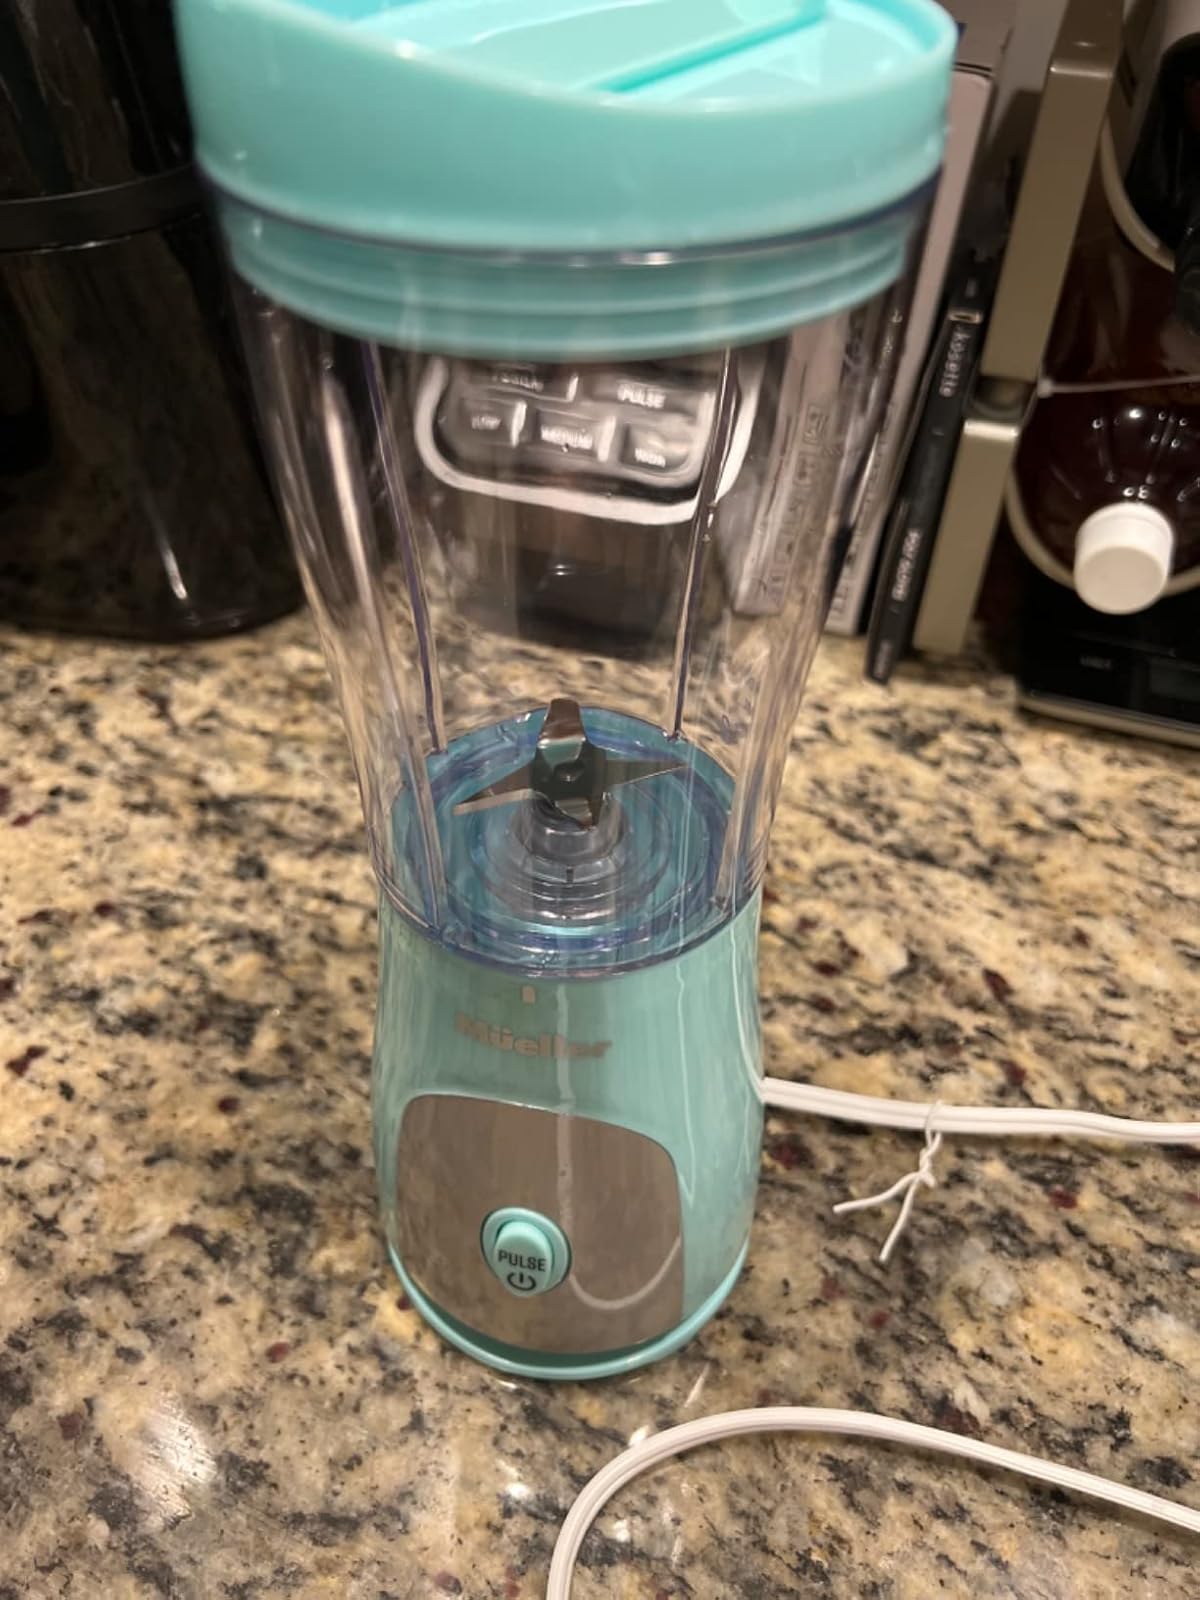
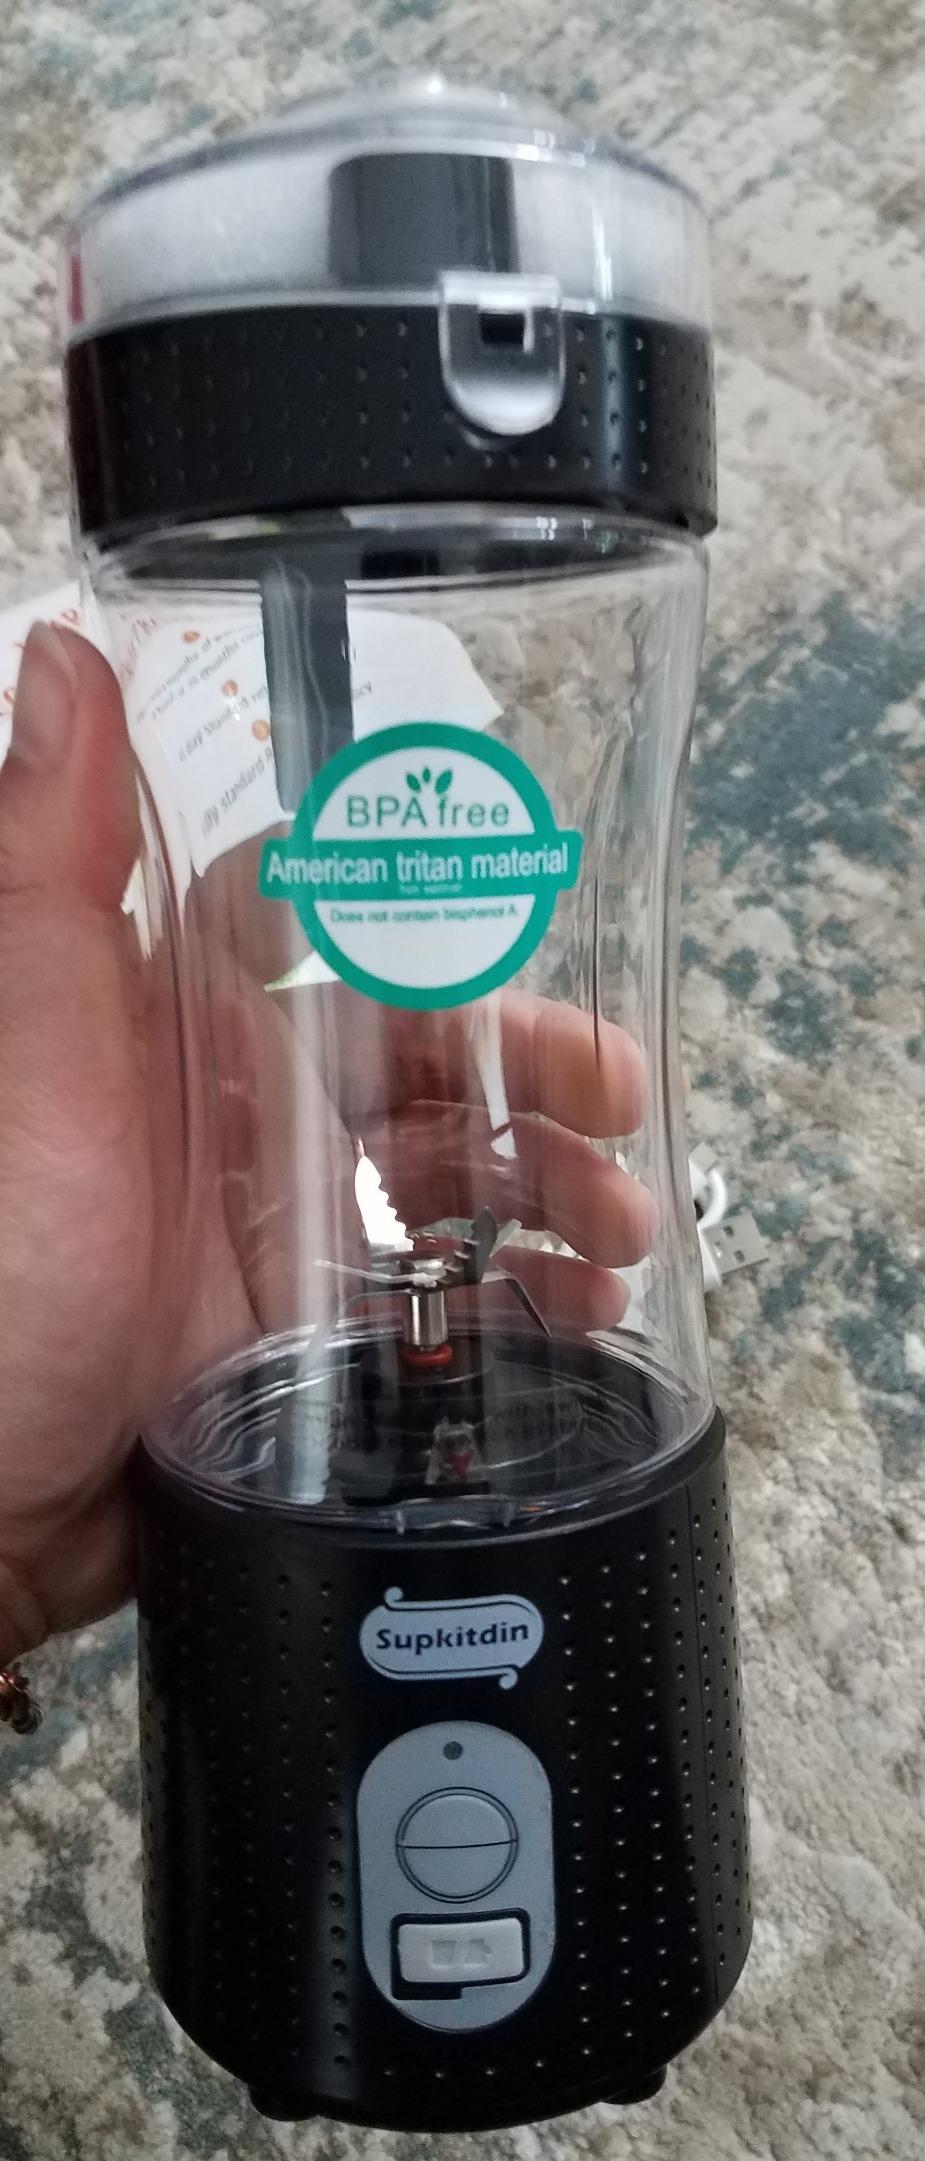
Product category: items_blender
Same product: no